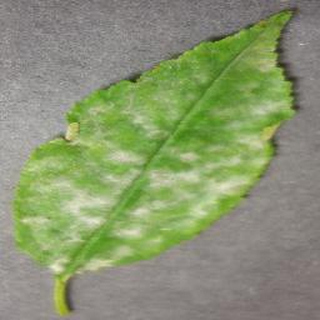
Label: cherry_powdery_mildew